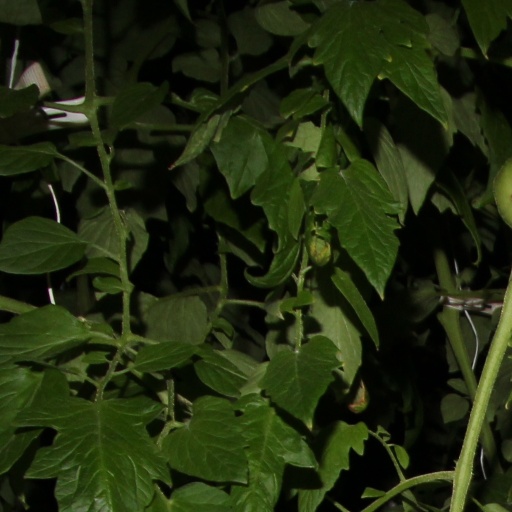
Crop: tomato